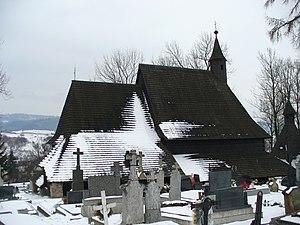
Église en bois de Tvrdošín, dans les Carpathes en Slovaquie, une des neuf église du site de l'UNESCO sur les églises en bois des Carpathes.